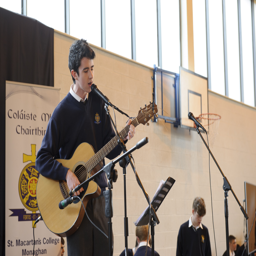
person singing at the event on tuesday morning .